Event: Nepal Earthquake
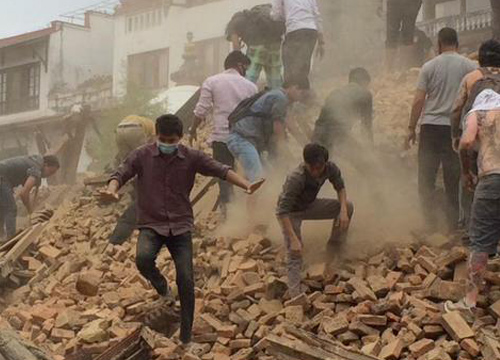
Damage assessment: damage